Embassy of Estonia, Moscow

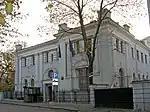
Embassy building in Moscow

Embassy of Estonia in Moscow is the chief diplomatic mission of Estonia in the Russian Federation. It is located at 5 Maly Kislovsky Lane in the Presnensky District of Moscow.